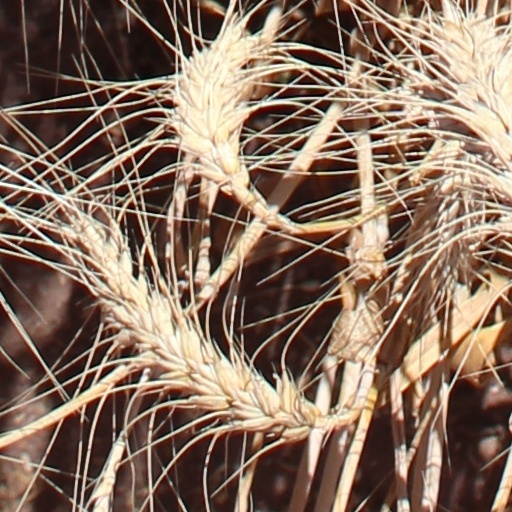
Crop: wheat